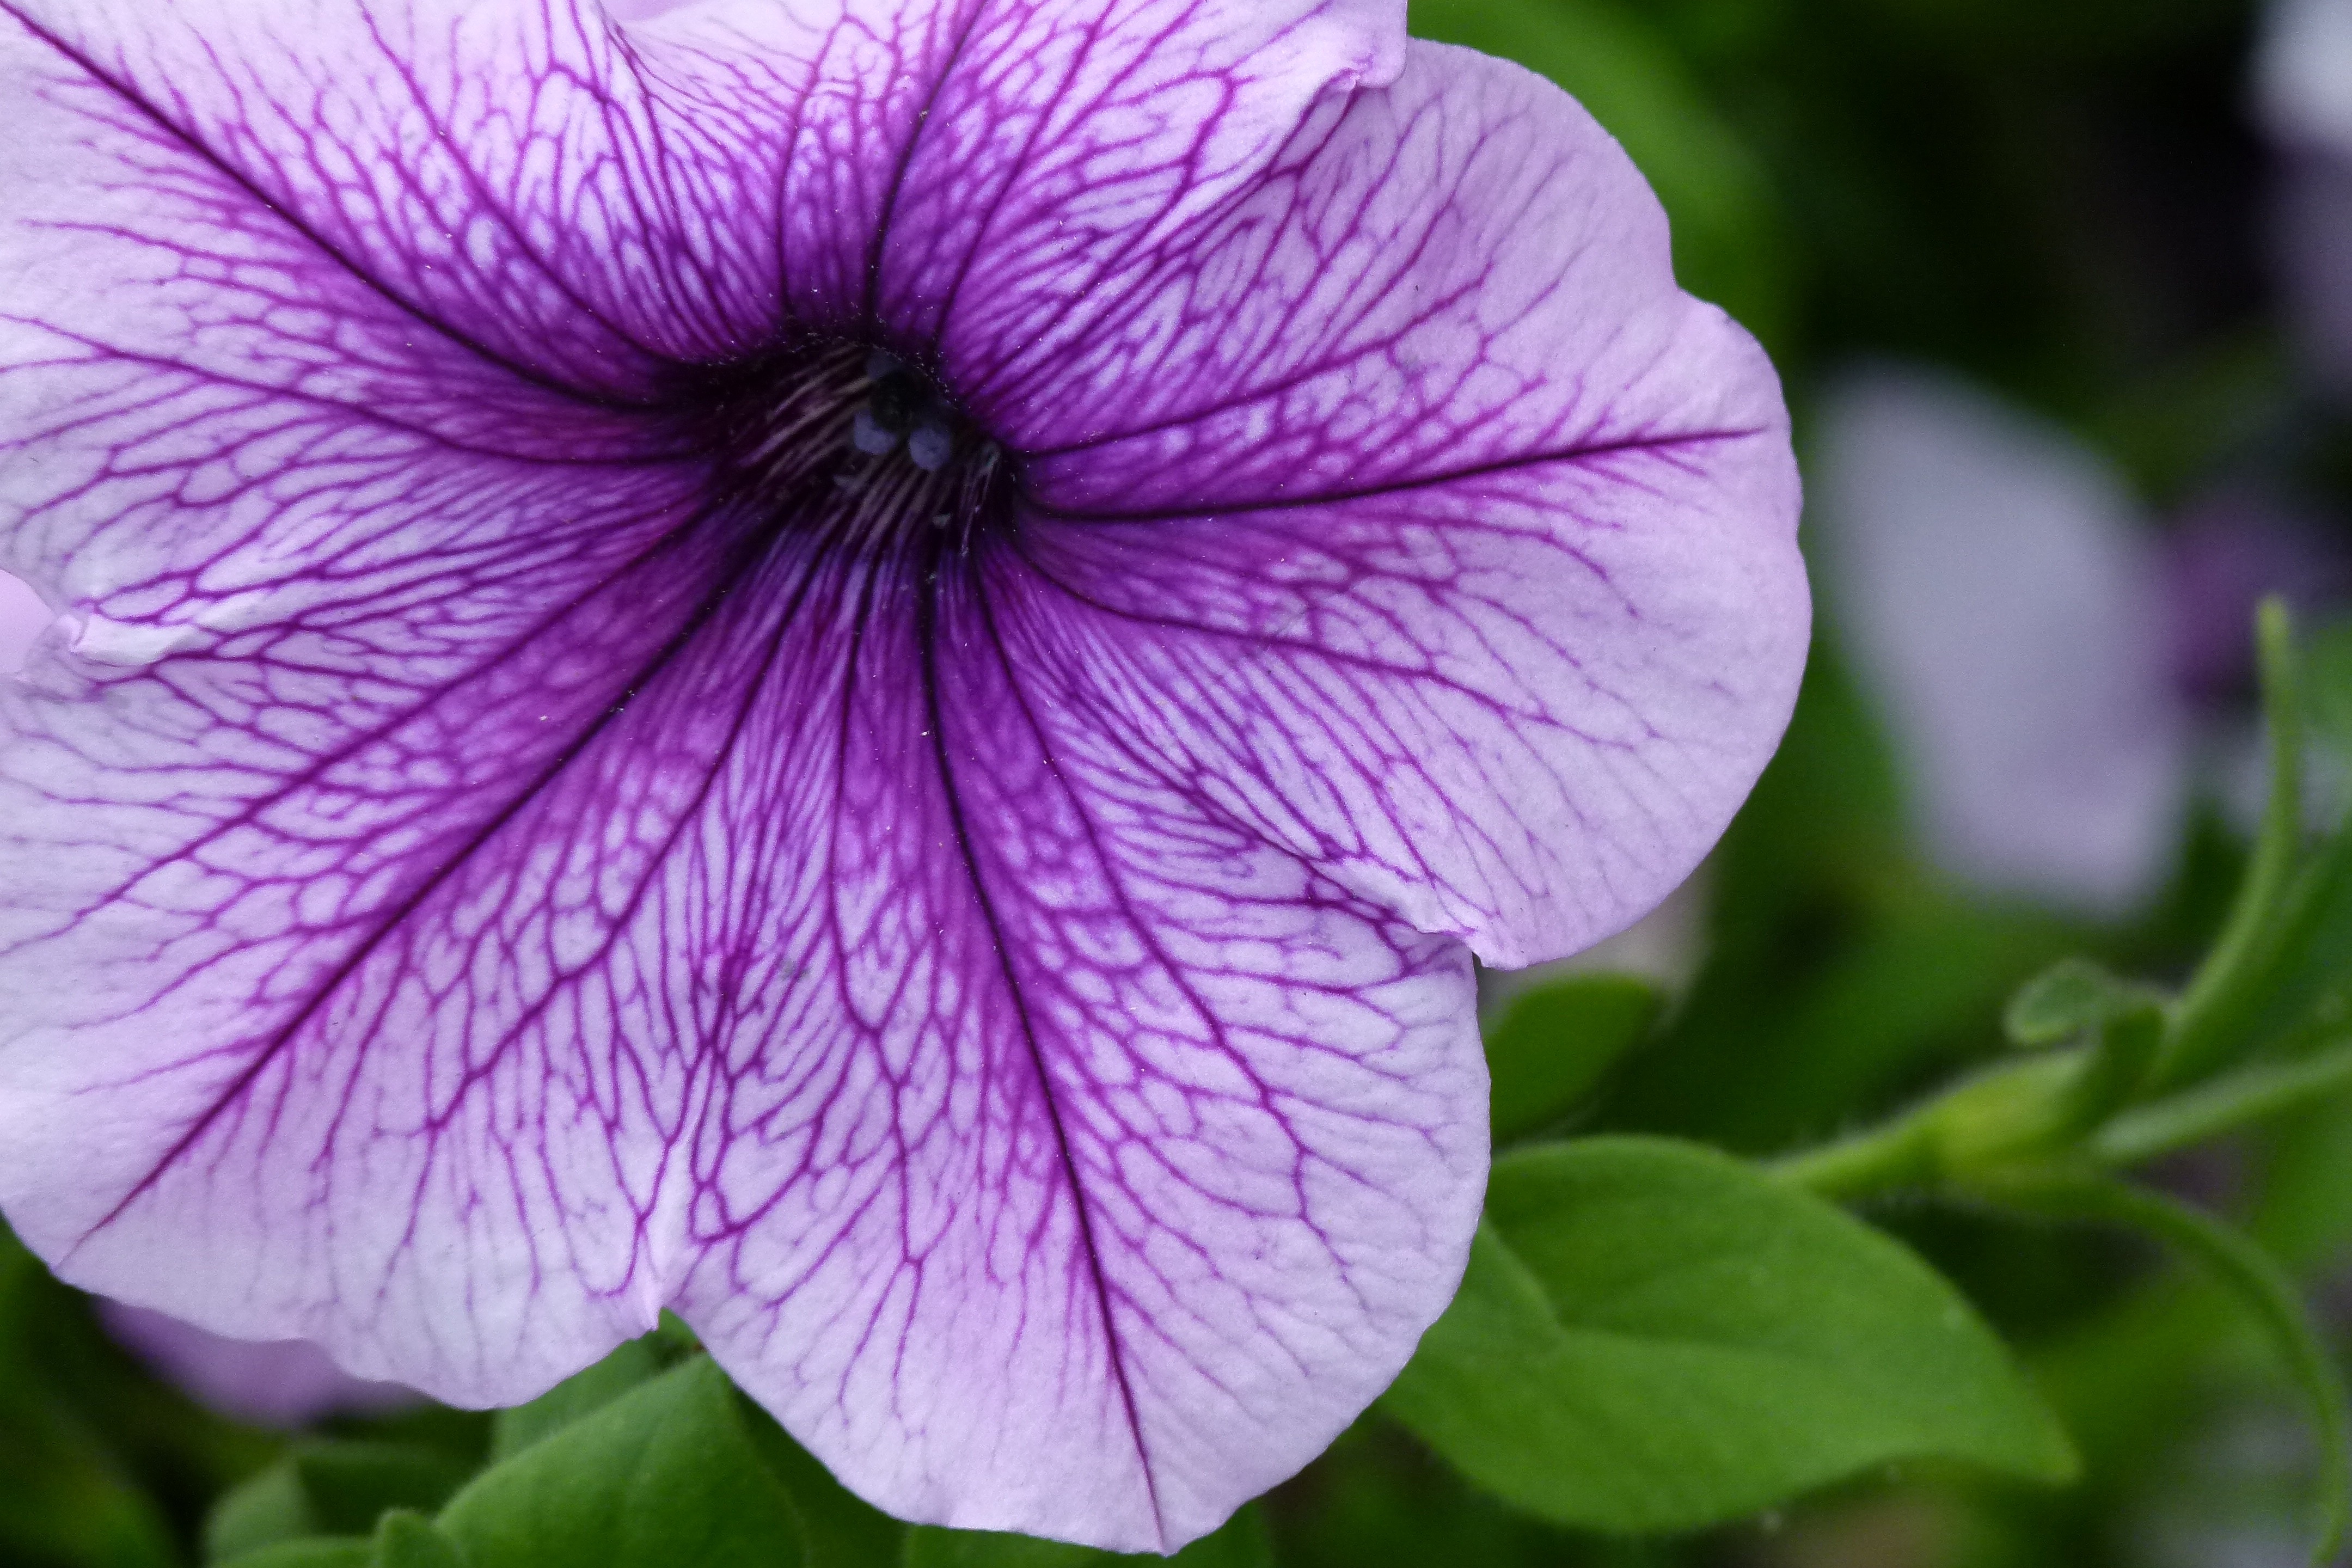
nature, outdoor, blossom, growth, plant, countryside, stem, leaf, flower, purple, petal, bloom, summer, floral, wild, tranquility, tranquil, biology, natural, botany, garden, flora, season, life, close up, outdoors, eye, violet, bright, seasonal, growing, soft, delicate, vibrant, bud, fragile, viola, macro photography, flowering plant, dainty, fragility, annual plant, plant stem, land plant, violet family